Herm Schaefer

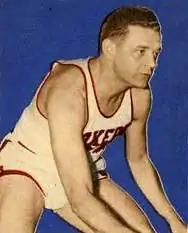
Schaefer in 1948

Herman Henry Schaefer (December 20, 1918 – March 21, 1980) was an American professional basketball player and coach.